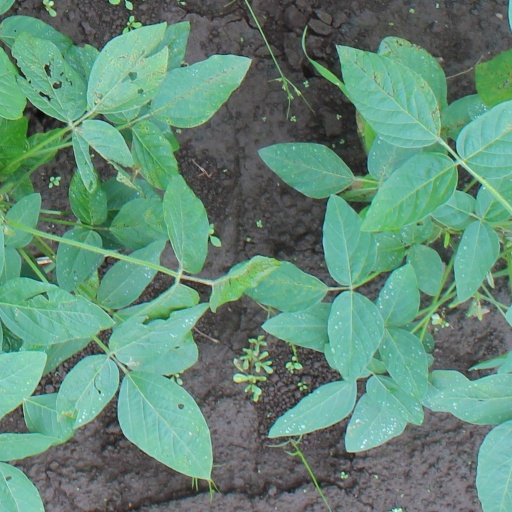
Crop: soybean